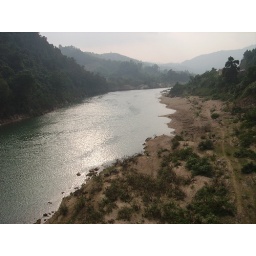
river under Dak Rong bridge